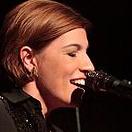
Age: 37